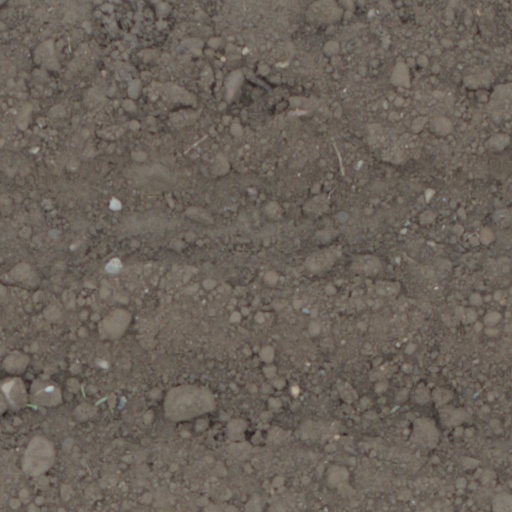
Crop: wheat